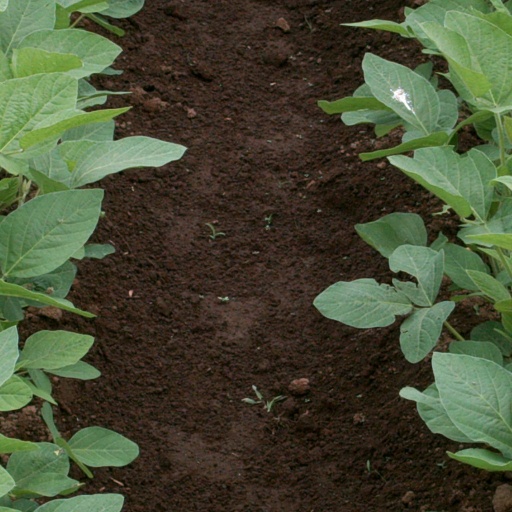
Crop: soybean